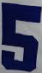
Number: 5